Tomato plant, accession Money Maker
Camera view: tilt-top (135 deg); turntable rotation: 60 degrees
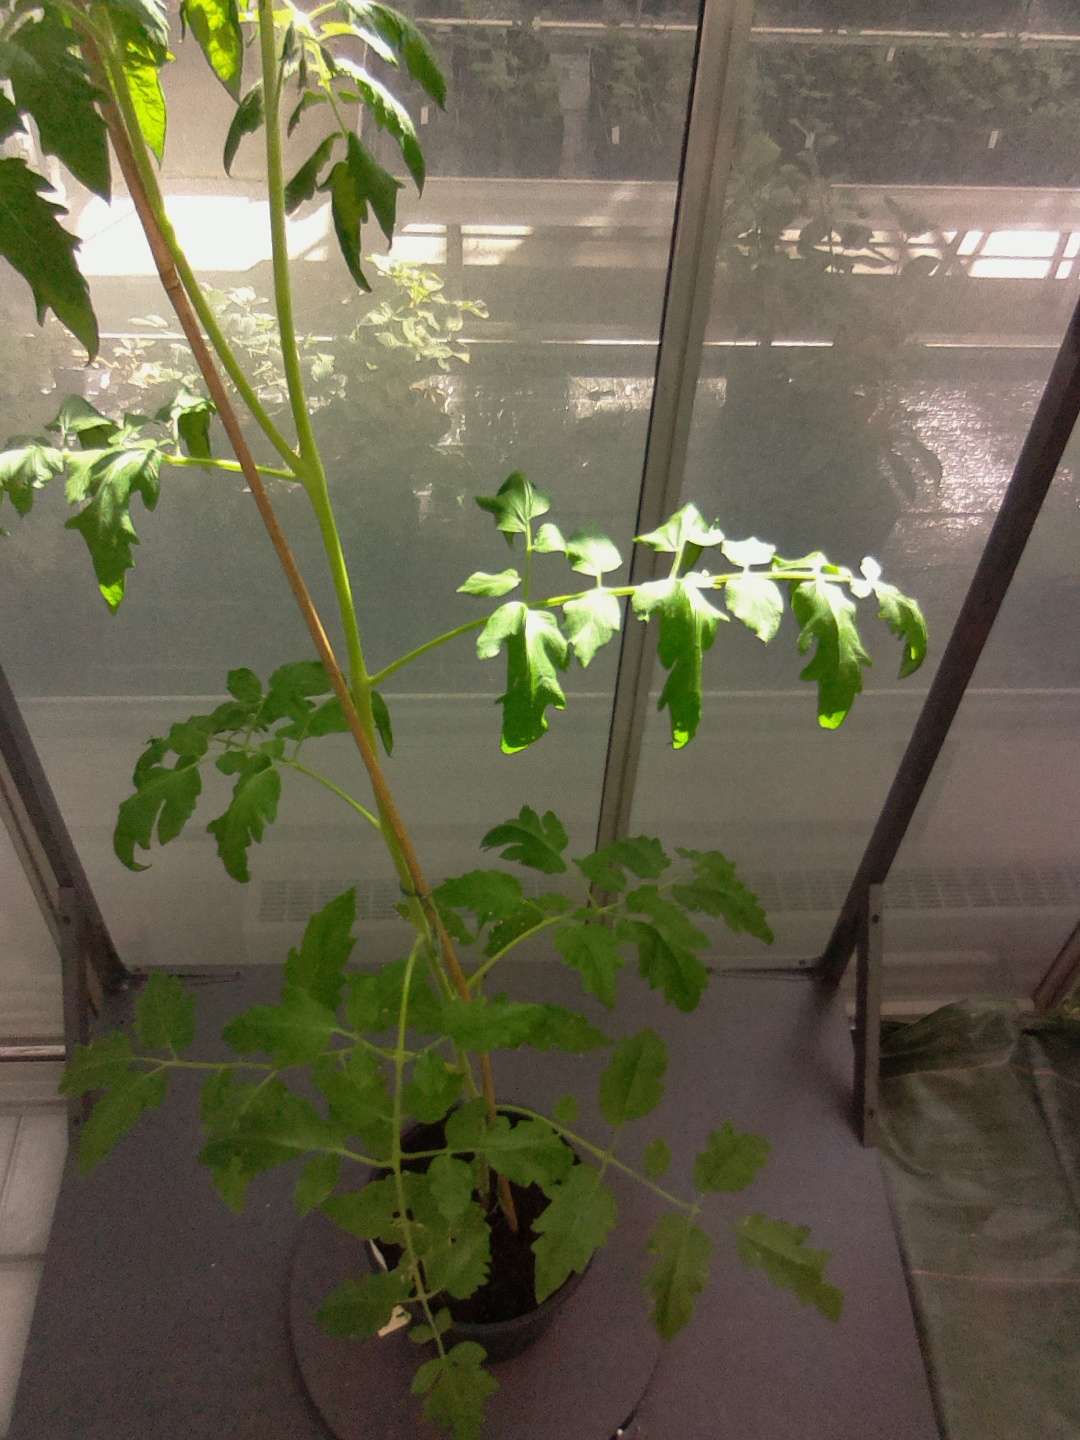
BBCH growth stage 53: 3 inflorescences visible